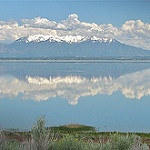
Label: mountain